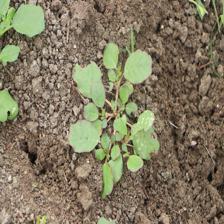
Label: BroadLeafWeed